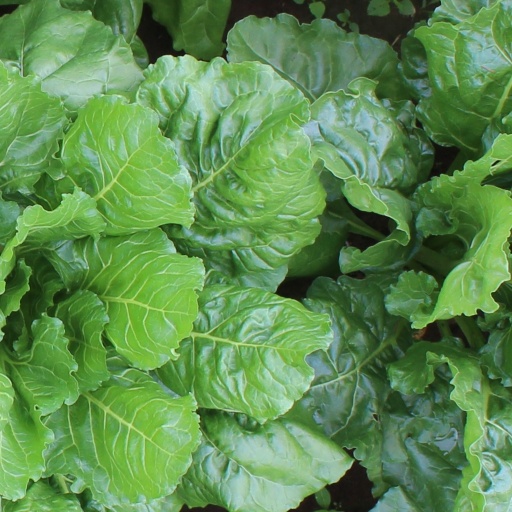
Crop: sugar beet